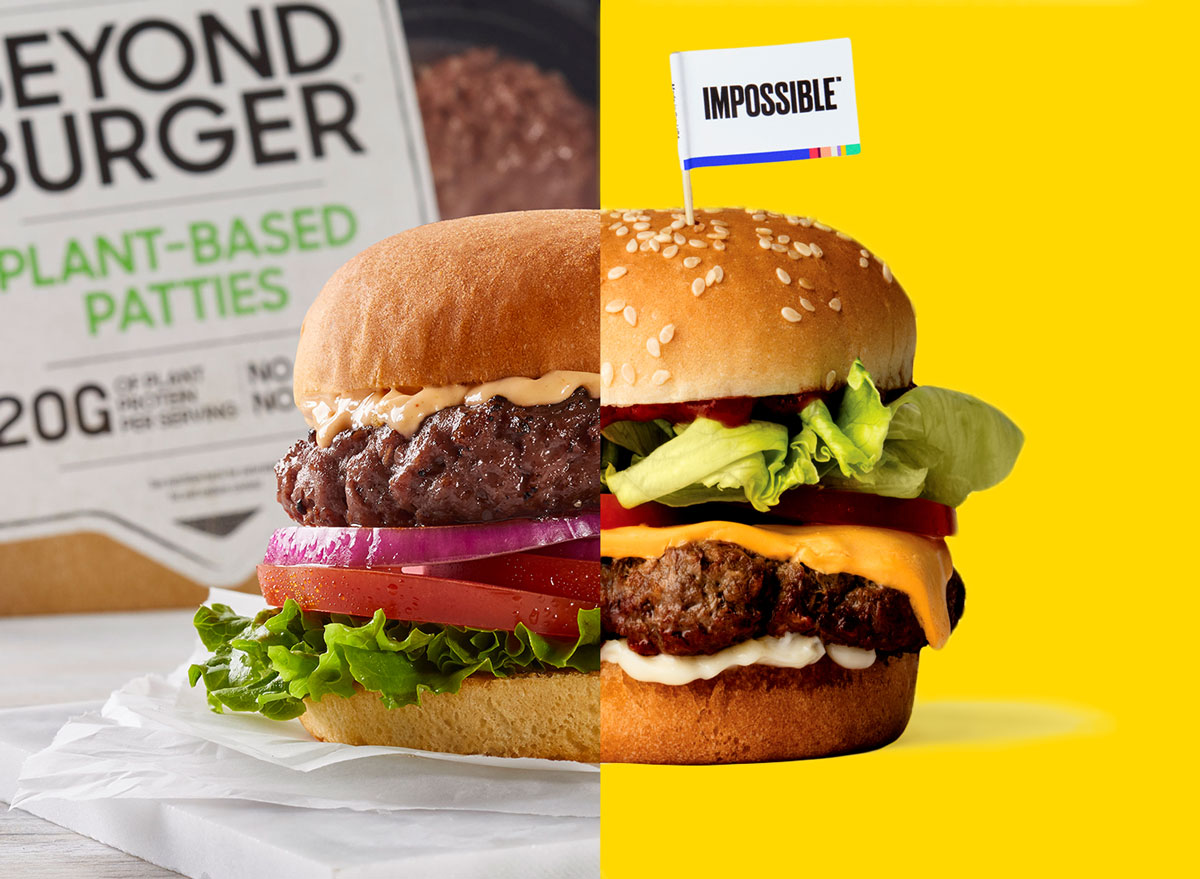
Dish: burger